S. M. Kirov Military Medical Academy

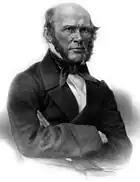
Nikolay Pirogov

Sir James Wylie, a Scottish baronet, managed the academy between 1808 and 1838. His contributions have been commemorated with a monument which stood in front of the academy until the October Revolution. It was later relocated and replaced with a statue of Hygieia.